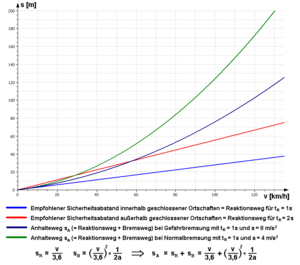
Bremselængde
tR = reaktionstid; sR = reaktionslængde; sB = bremselængde; sA = totale standselængde; a = bremsedeceleration
Bremselængde er den strækning et køretøj tilbagelægger, fra det øjeblik bremsen påvirkes, til køretøjet holder stille.